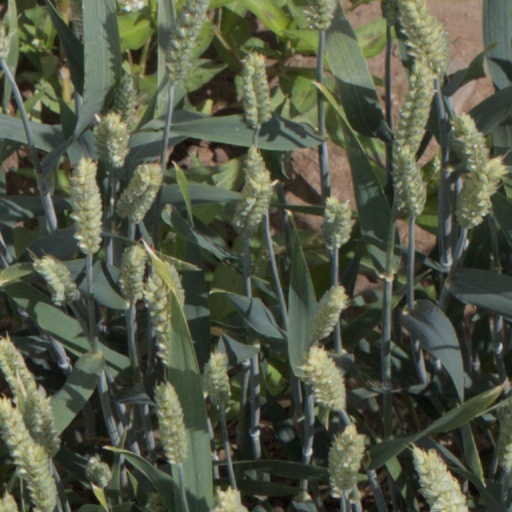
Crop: wheat